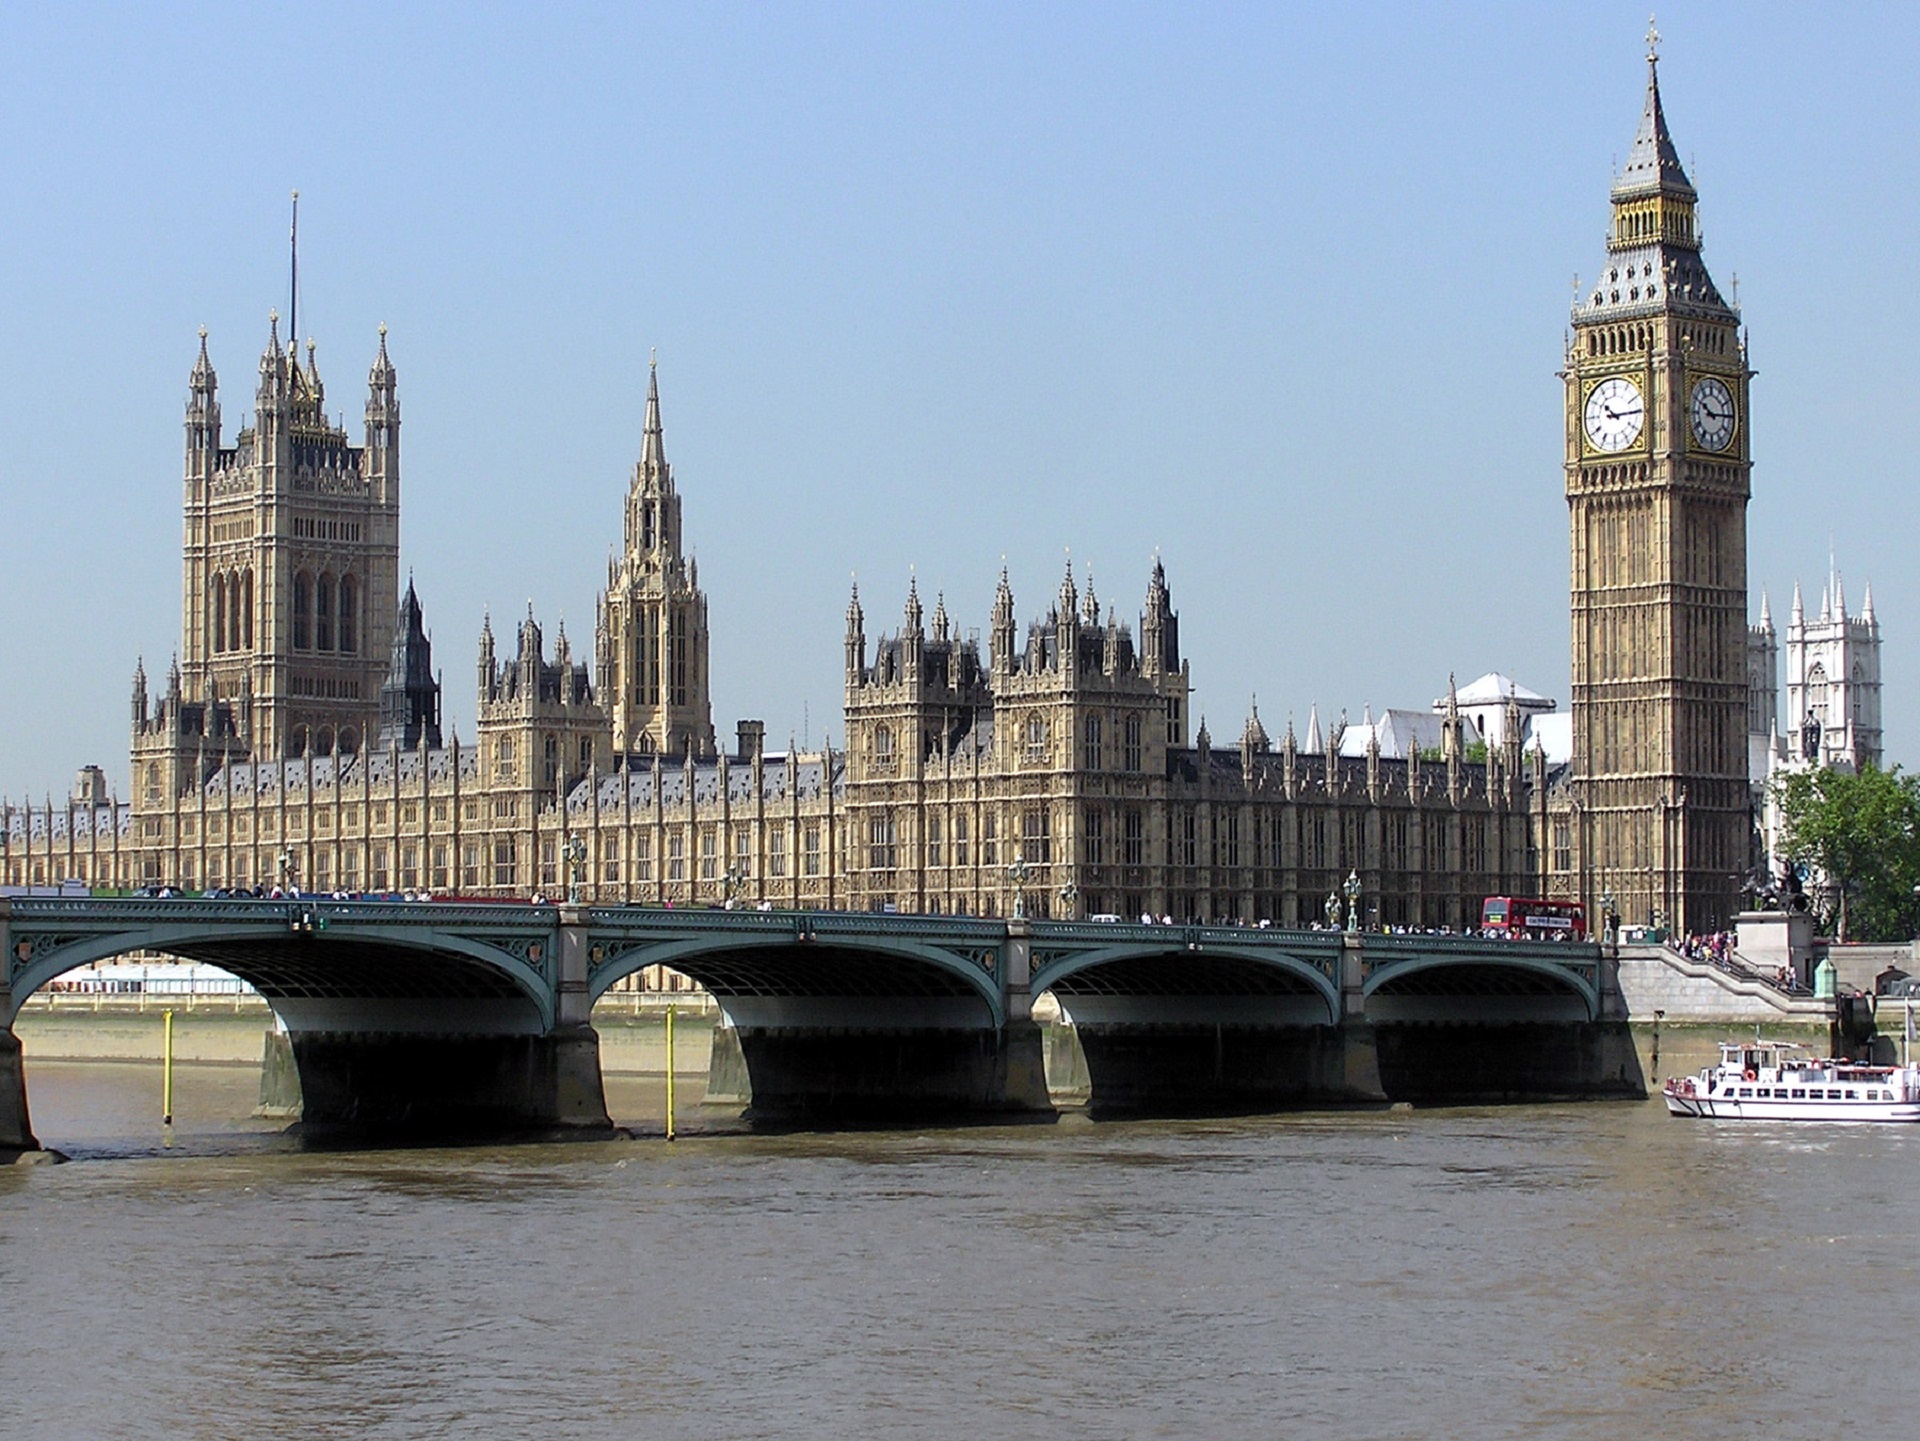
architecture, bridge, city, river, canal, cityscape, landmark, tourism, waterway, big ben, uk, england, themes, london, history, government, tours, thames river, houses of parliament